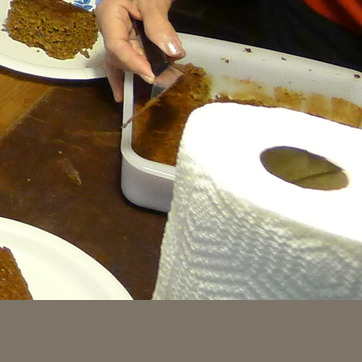
Material: paper